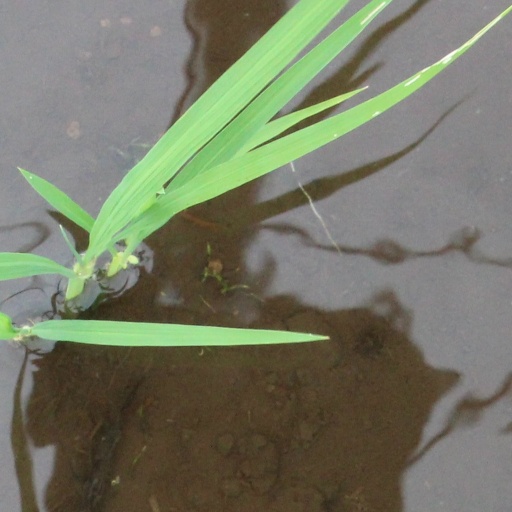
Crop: rice